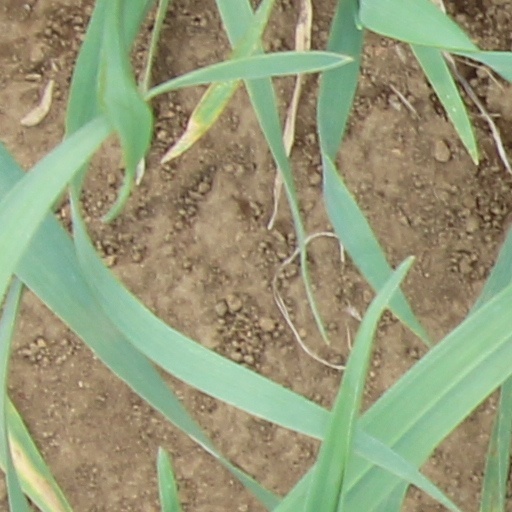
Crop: wheat